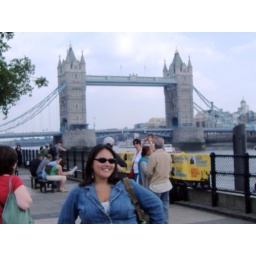
3.18 Me at tower of london in front of tower bridge